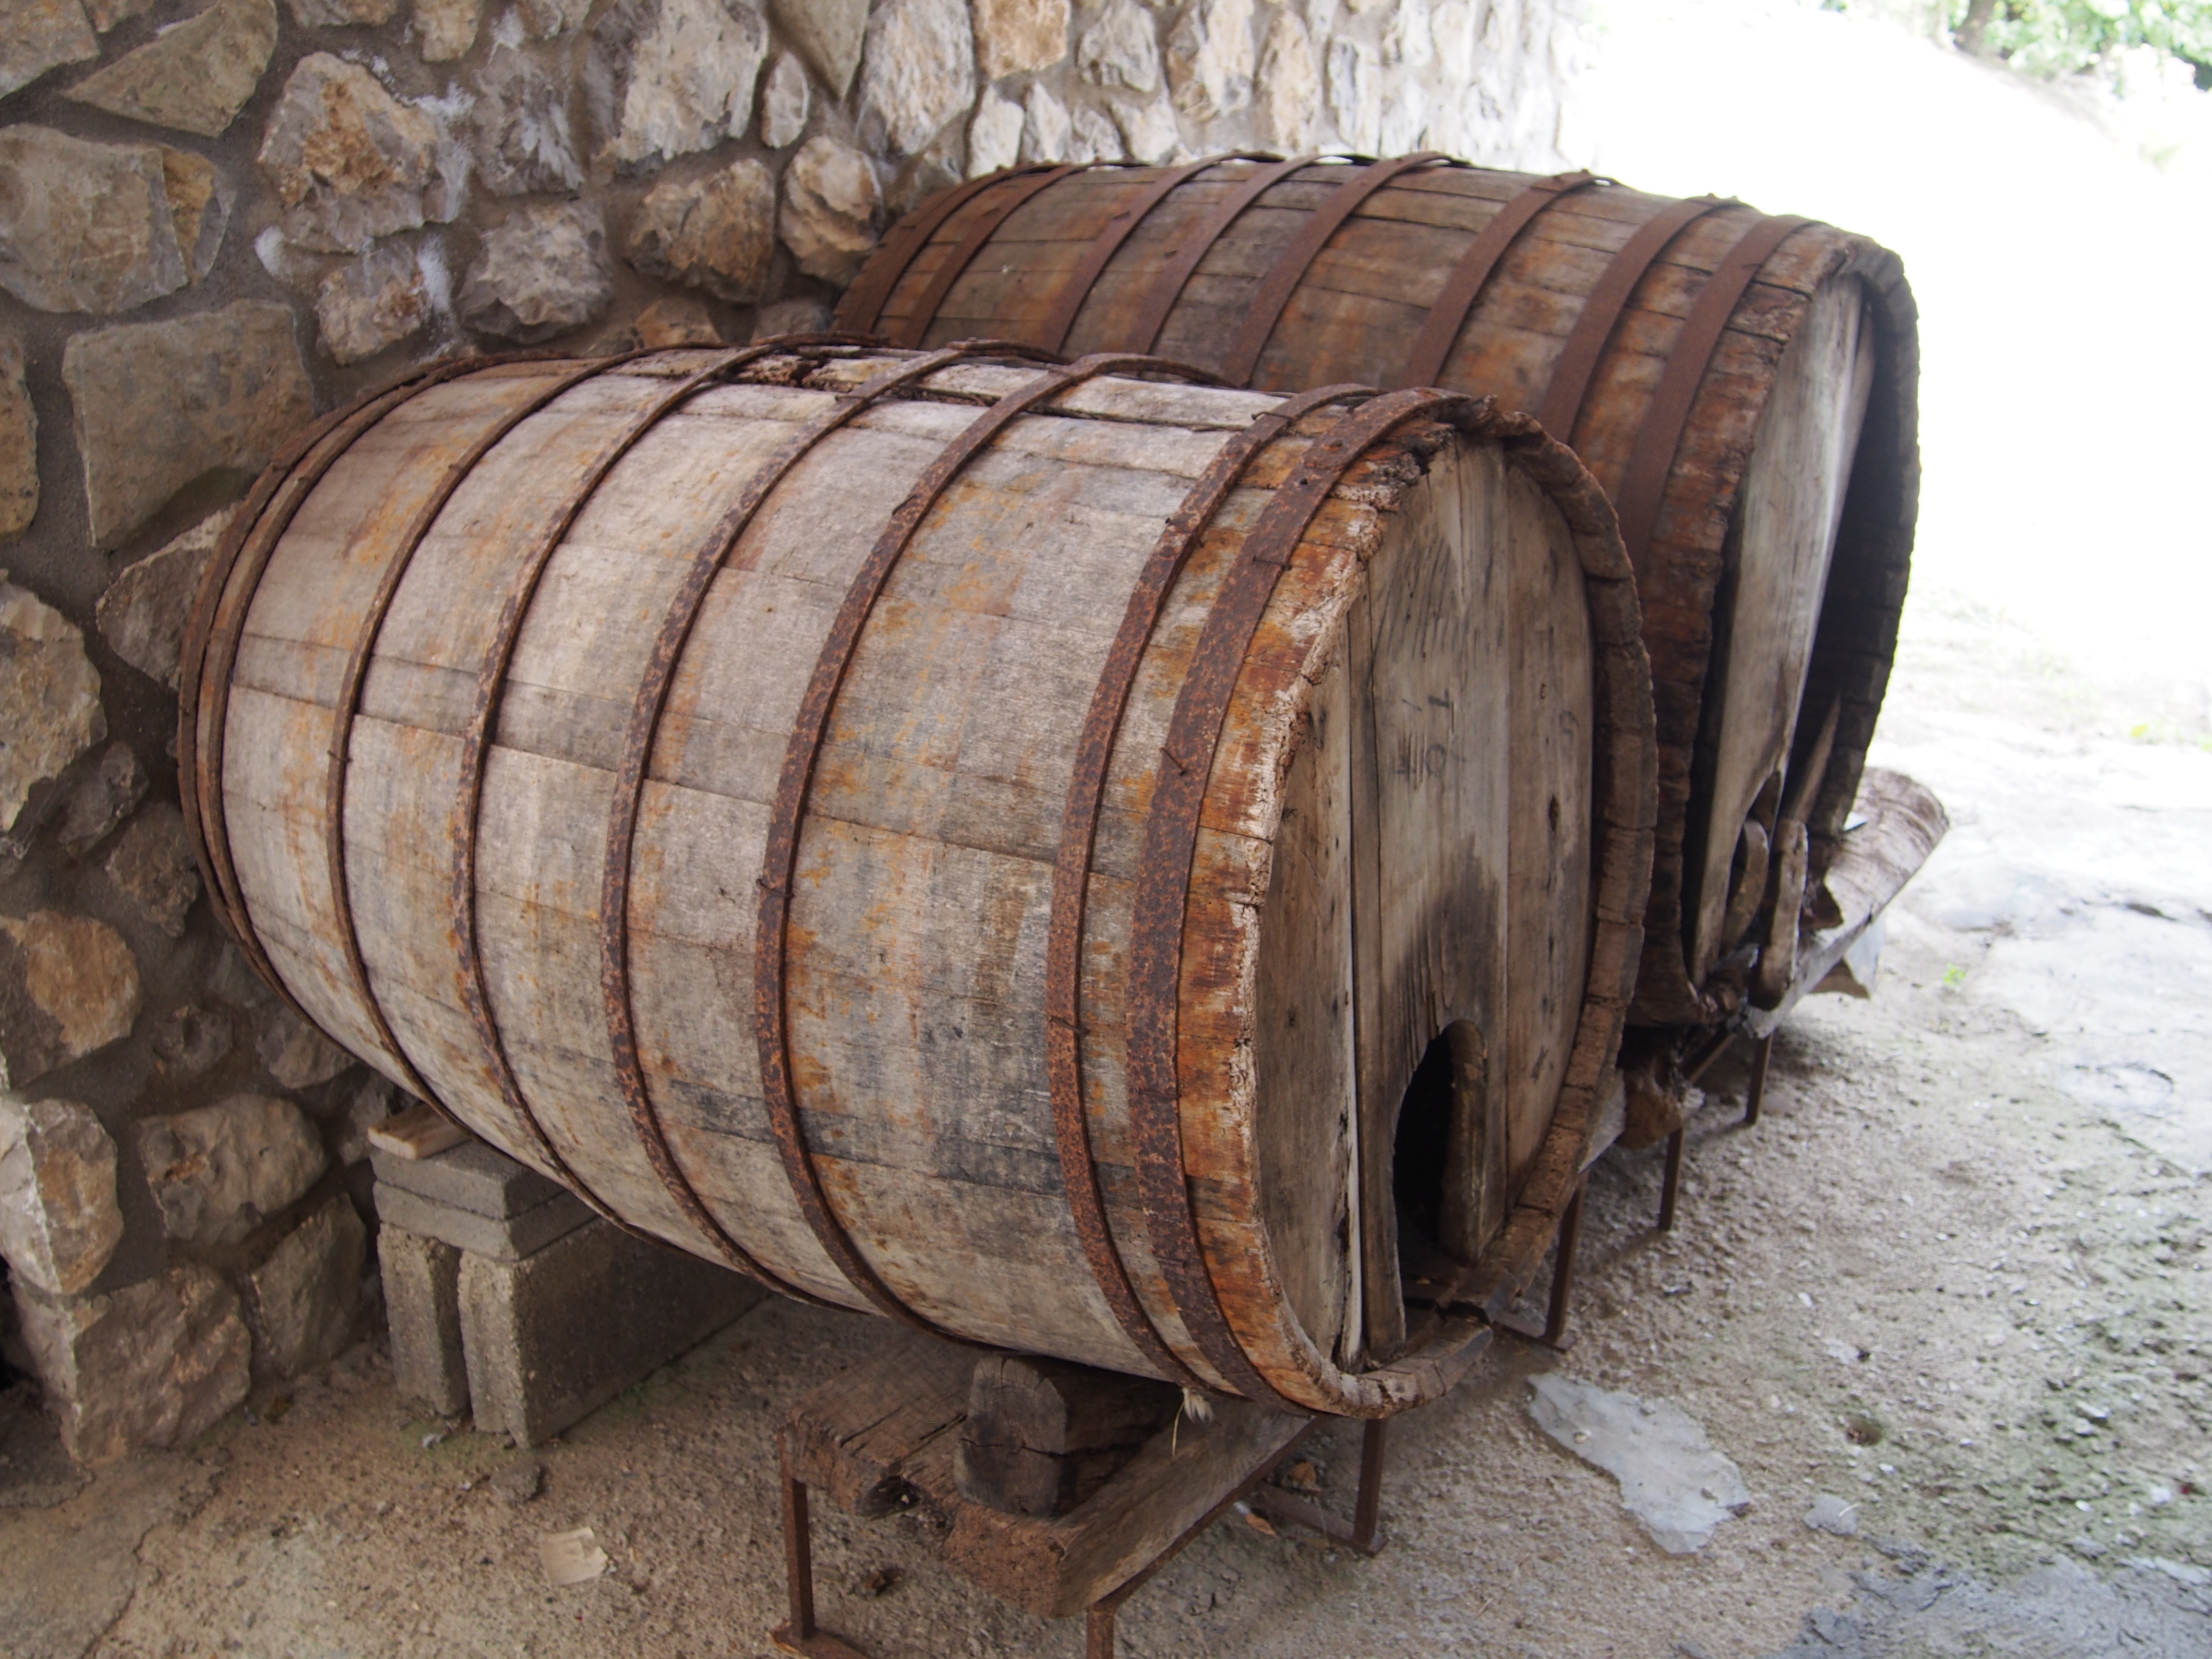
wood, wine, old, drum, barrel, storage, wooden, barrels, man made object, skin head percussion instrument, storage tank, hand drum, barrel drum